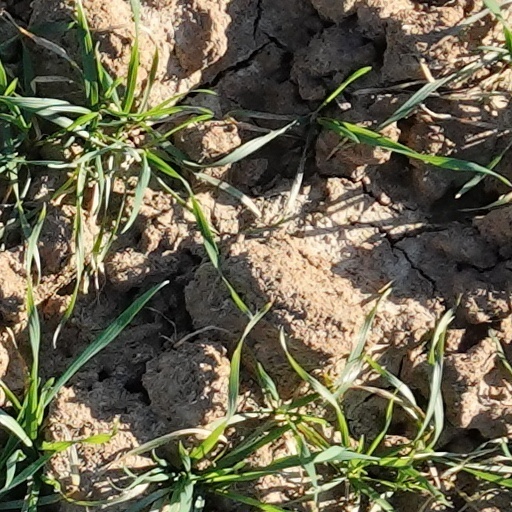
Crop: wheat